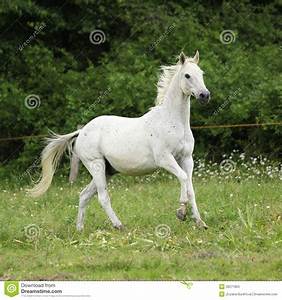
Label: horse